Sky position (RA, Dec in degrees): 180.272, 9.341
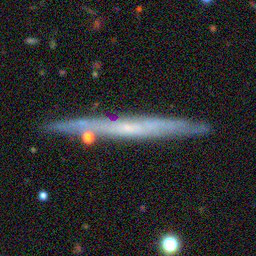
Galaxy morphology: Edge-on Galaxies without Bulge